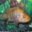
Label: aquarium_fish